Gbenga Daniel

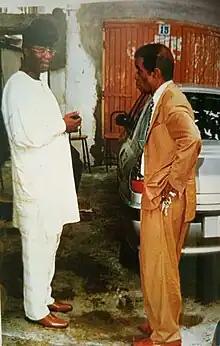
Gbenga Daniel with Pa Abraham Adesanya, the late Afenifere and Yoruba leader, 2002

As one of the youngest kitchen cabinet members of Chief Obafemi Awolowo, Daniel was in charge of the student wing of the Unity Party of Nigeria in 1978 but his sojourn in the UPN was short-lived after his father drove to the University of Lagos with a clear instruction to concentrate on his academic pursuit and leave politics.